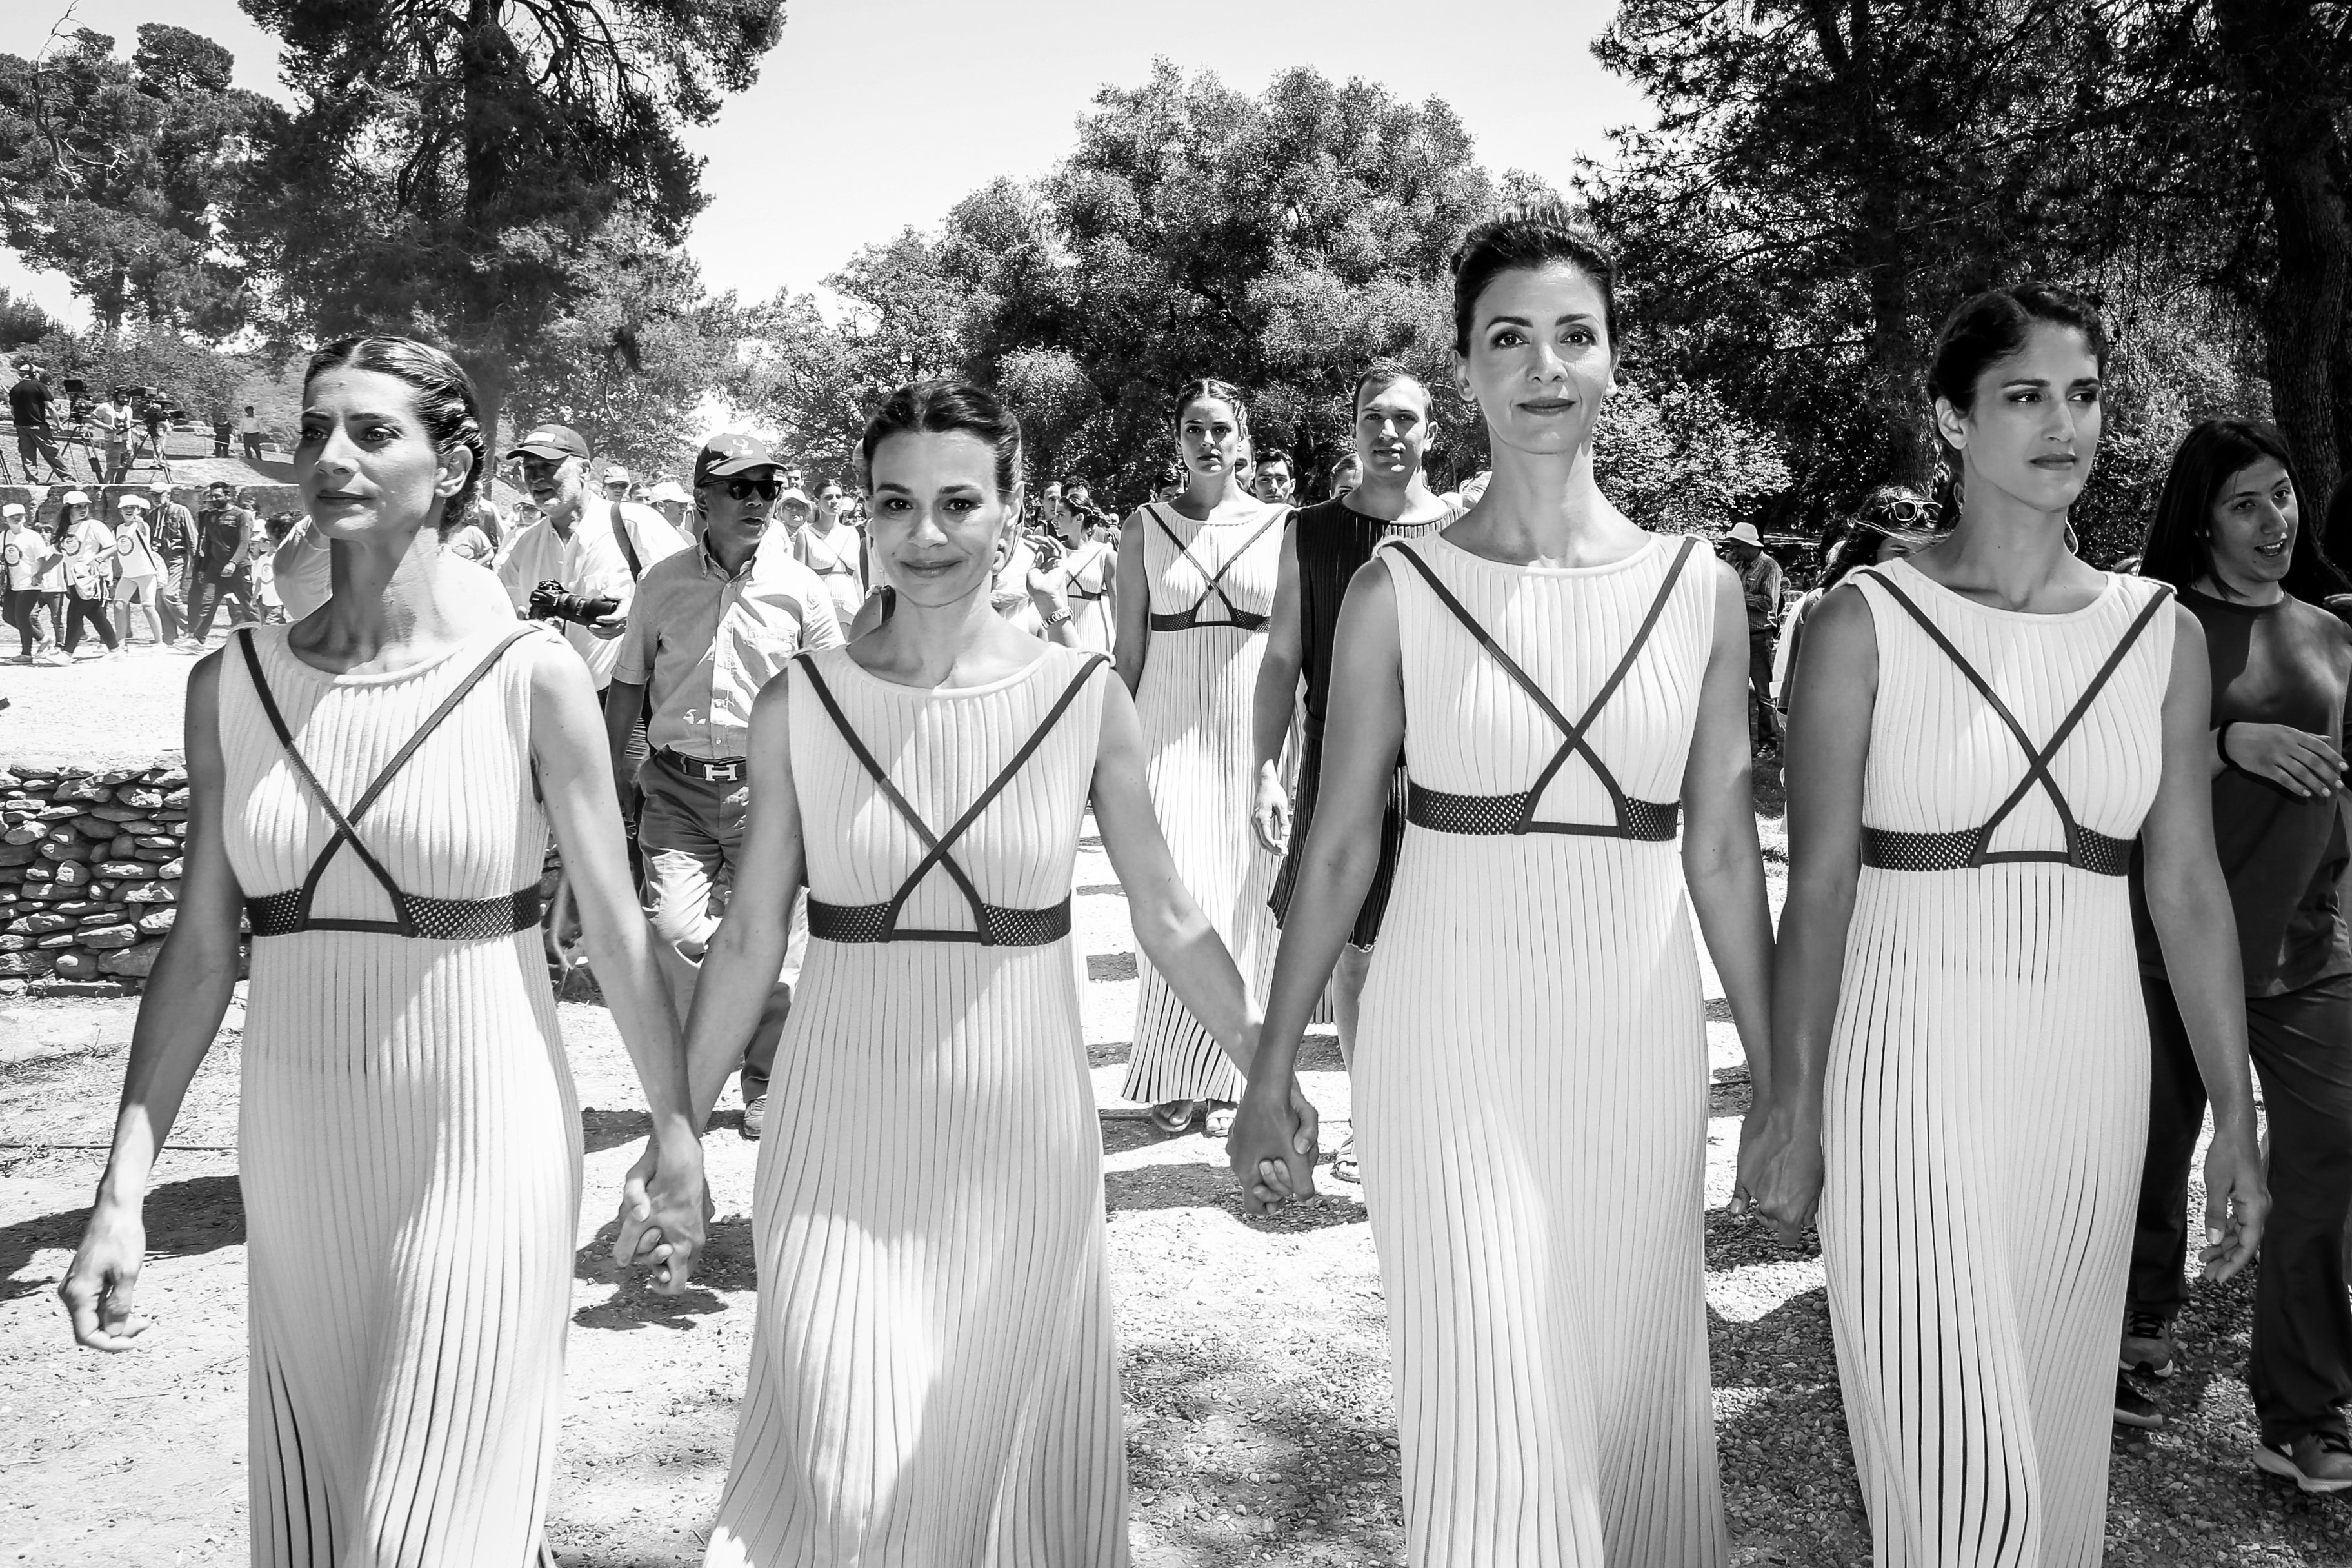
person, black and white, people, monochrome, bride, dress, photograph, gown, monochrome photography